Breyer Animal Creations

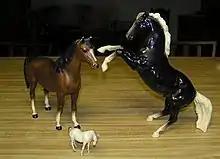
Vintage Breyer horses, c. 1972

Breyer Animal Creations (commonly referred to as simply Breyer) is primarily a manufacturer of model horses. Founded in 1950, the company, now a division of Reeves International, Inc, specializes in model horses made from cellulose acetate, a form of plastic, and produces other animal models from the same material as well. Less well known are its porcelain horse figures, which are aimed at the adult collector market. The company also produces model tack accessories and horse-related structures, such as stables, barns, and grooming implements in scale to its model horses.